Fort de Cognelée

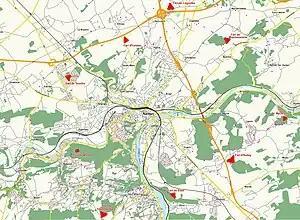
The forts of Namur

Cognelée was heavily bombarded in August 1914 by large-caliber artillery. Cognelée surrendered on 23 August, one of the last of the Namur forts tosurrender.